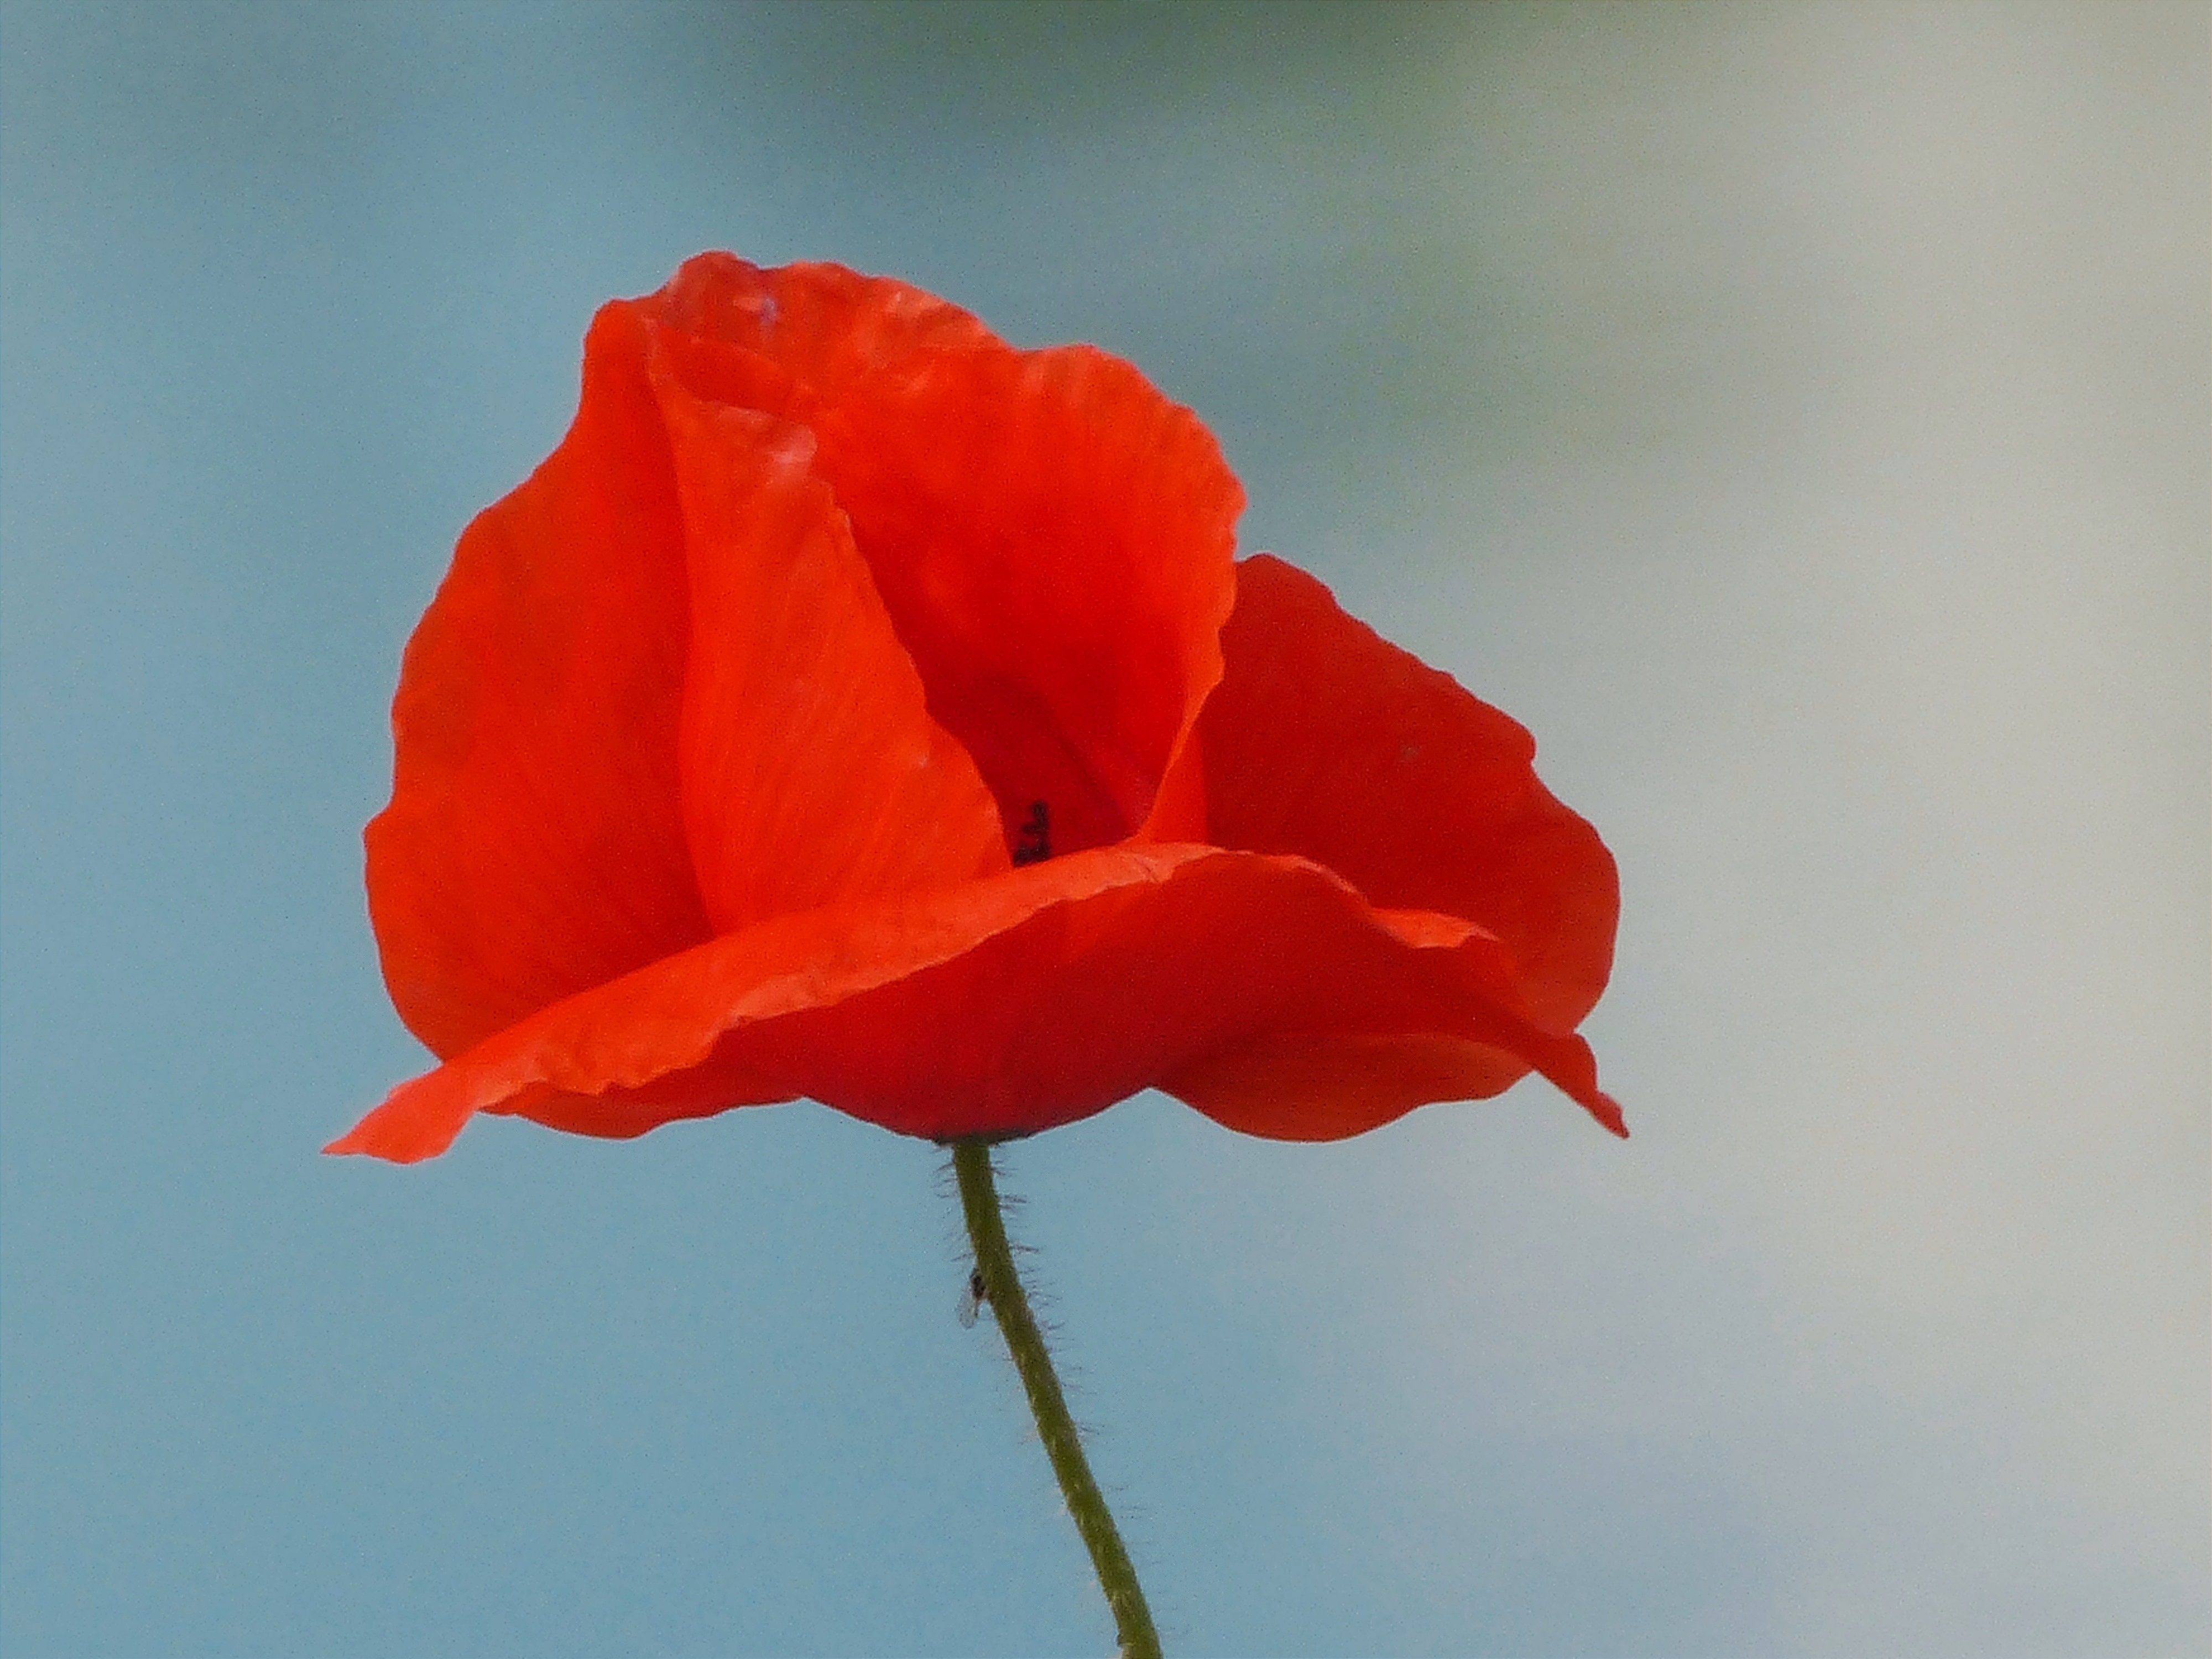
blossom, plant, sunlight, flower, petal, bloom, red, insect, flora, poppy flower, red poppy, poppy, fragile, coquelicot, macro photography, flowering plant, plant stem, land plant, poppy family